Temple of Augustus and Livia

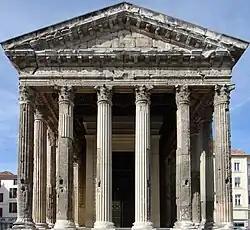
Front view of the Temple

The Temple of Augustus and Livia is a Roman peripteral "sine postico" hexastyle Corinthian temple built at the beginning of the 1st century, which was in the center of the ancient city of Vienne, also corresponding to the center of the modern city, in the French department of Isère and the region of Auvergne-Rhône-Alpes.